Grande Armée

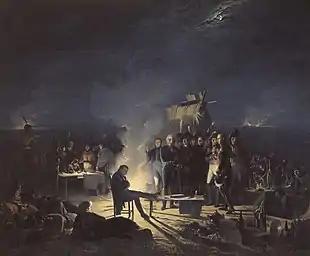
Napoleon snatching a moment's rest on the battlefield of Wagram, with his staff and household working around him

After returning from exile on Elba in February 1815, Napoleon busied himself in making a renewed push to secure his empire. For the first time since 1812, the Army of the North he would be commanding for the upcoming campaign was professional and competent. Napoleon hoped to catch and defeat the Allied armies under the Duke of Wellington and Blücher in Belgium before the Russians and Austrians could arrive. The campaign, beginning on 15 June 1815, was initially successful, leading to victory over the Prussians at the Battle of Ligny on 16 June; however, poor staff work, and bad commanders led to many problems for the "Grande Armée" throughout the entire campaign. Marshal Emmanuel de Grouchy's delayed advance against the Prussians allowed Blücher to rally his men after Ligny and march on to Wellington's aid at the Battle of Waterloo, which resulted in the final, decisive defeat for Napoleon.